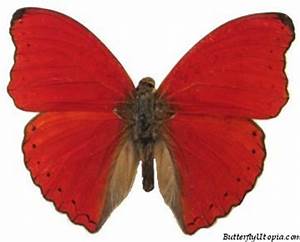
Label: farfalla